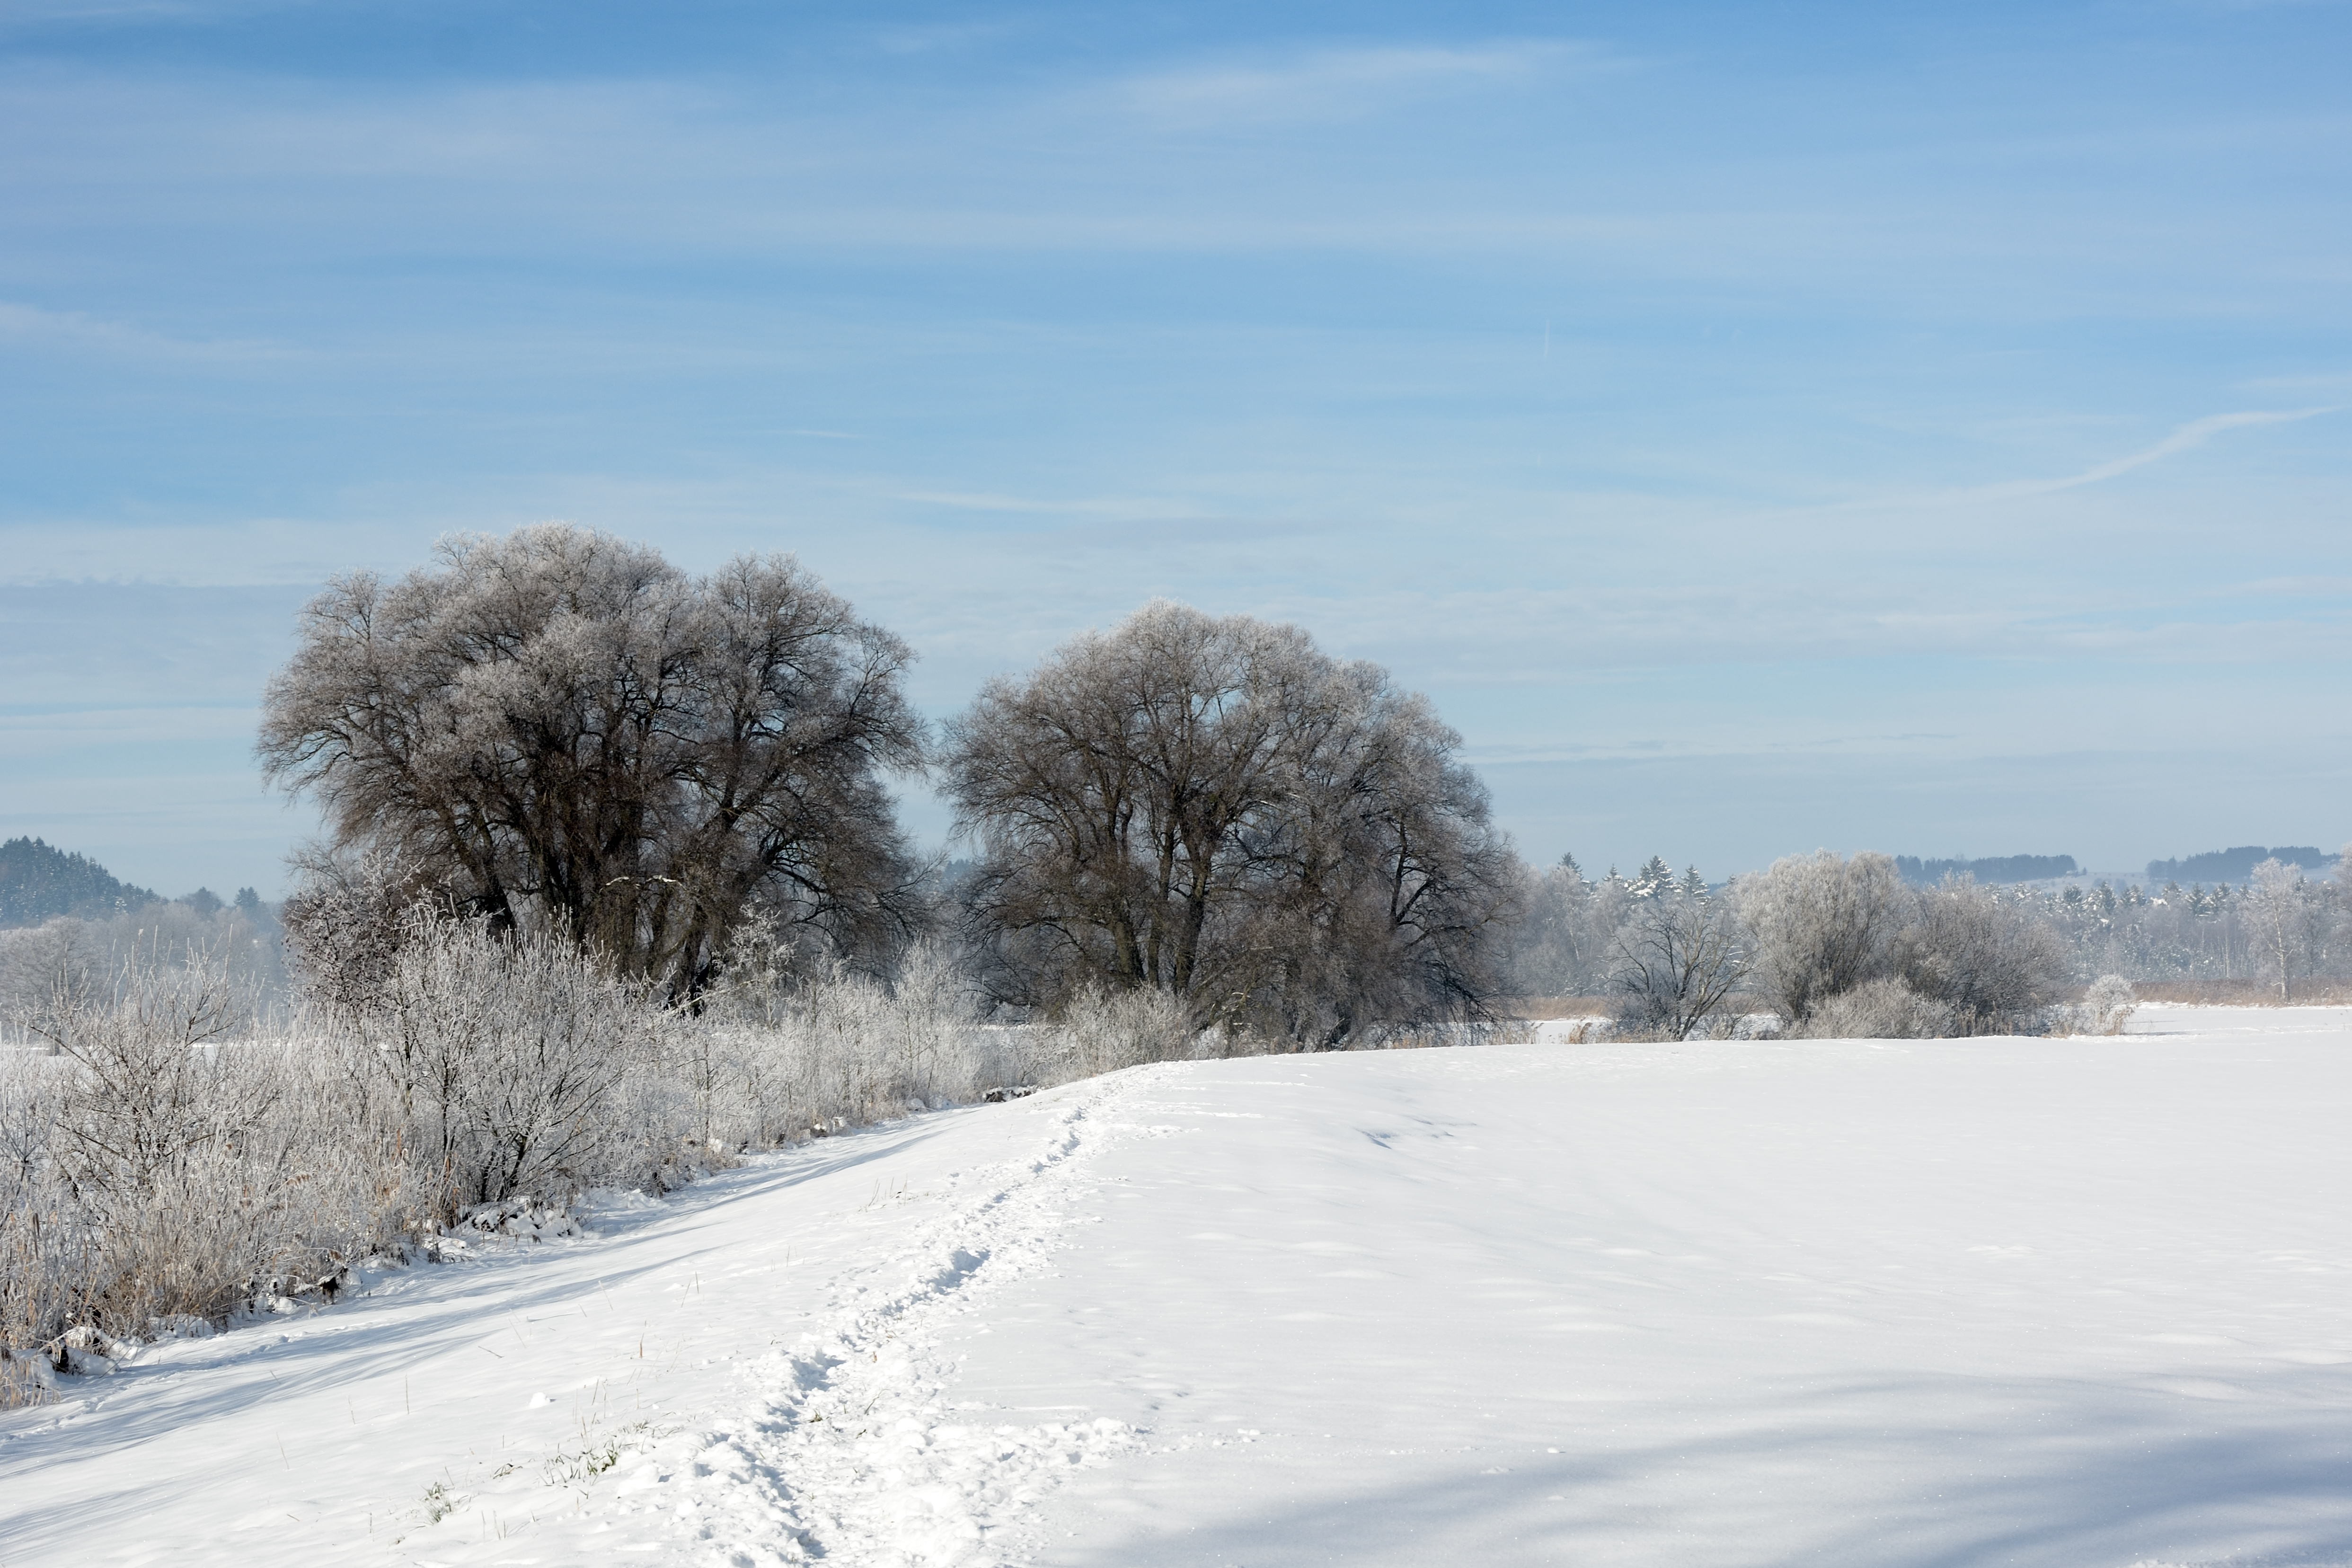
landscape, tree, mountain, snow, winter, white, frost, weather, romantic, snowy, season, trees, branches, wintry, piste, freezing, winter mood, chiemgau, snow magic